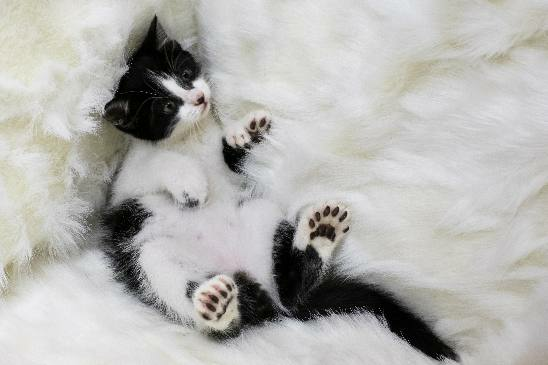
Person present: No